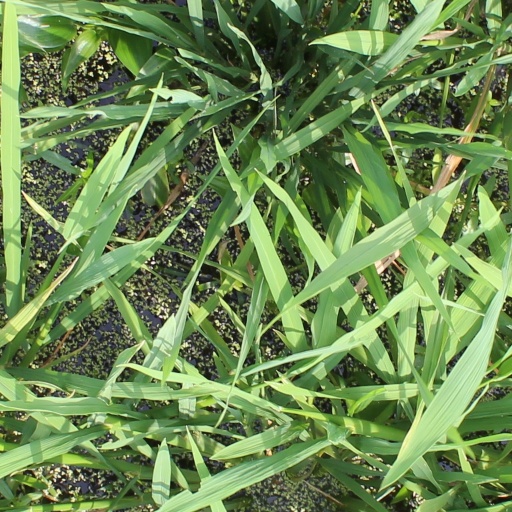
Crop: rice